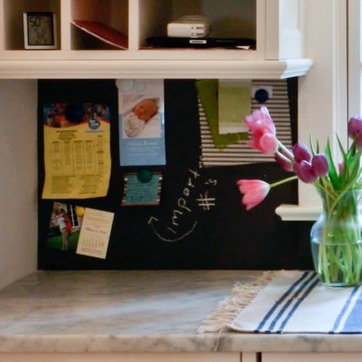
Material: other